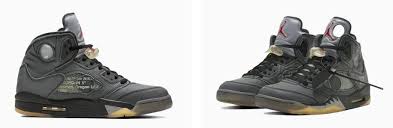
Label: Sneaker